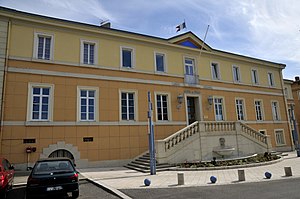
Bourg-de-Péage
Rådhus
Rådhus
Bourg-de-Péage er en commune i Drôme départementet i det sydøstlige Frankrig. Kommunen afgrænses mod nord af Isère-floden kort før denne udmunder i Rhône-floden ved Drôme-departementets hovedby Valance. Indbyggerne kaldes for Péageois.